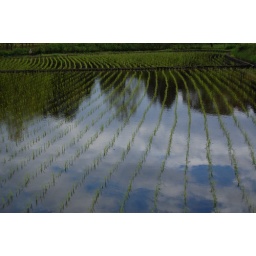
sky in paddy field